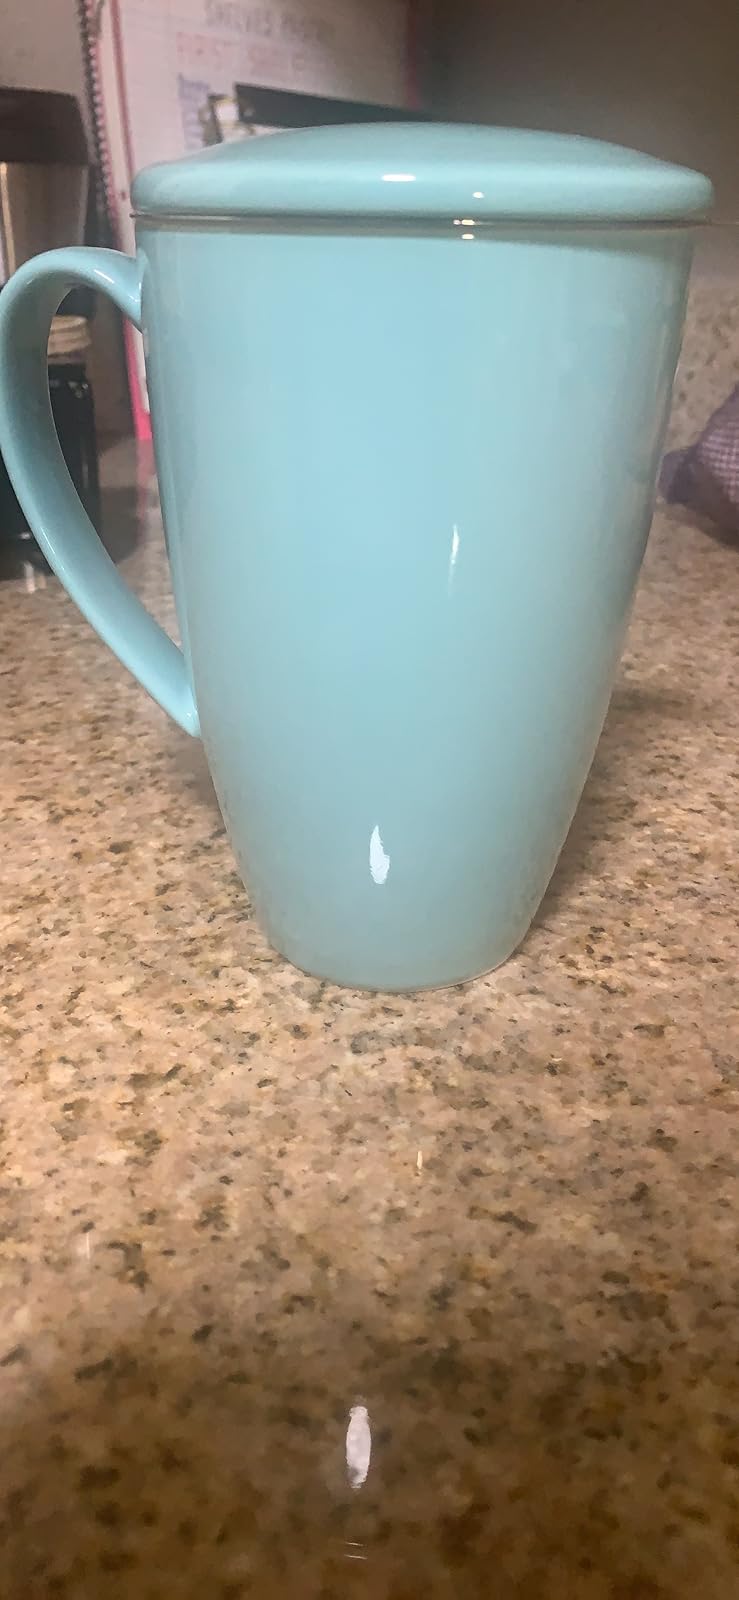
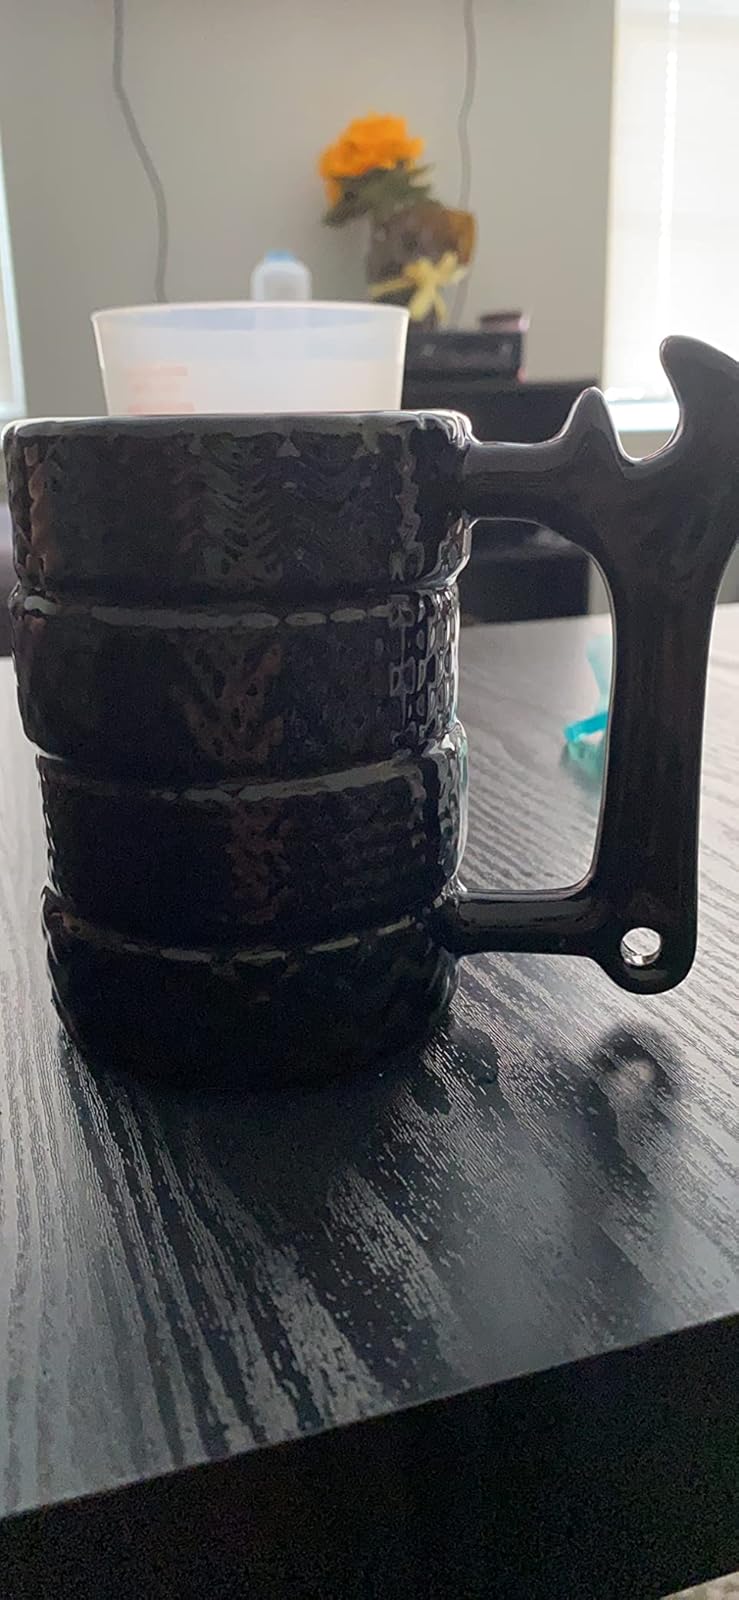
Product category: items_mug
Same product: no